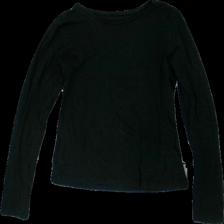
View: front
Type: Top
Category: Children
Brand: H&M
Colors: Black
Material: 100% cotton
Cut: Regular
Size: 146
Season: All
Damage location: bottom center
Damage 2 location: middle center
Price range: <50
Recommended usage: Reuse
Description: svart långärmad tröja, lite hårig